Render unto Caesar

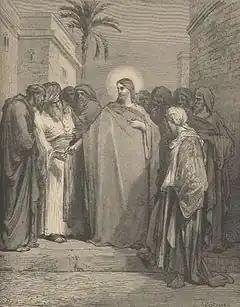
"The Tribute Money", by Gustave Dore (1866)

The text identifies the coin as a, and it is usually thought that the coin was a Roman denarius with the head of Tiberius. The coin is also called the "tribute penny." The inscription reads "Ti[berivs] Caesar Divi Avg[vsti] F[ilivs] Avgvstvs" ("Caesar Augustus Tiberius, son of the Divine Augustus"). The reverse shows a seated female, usually identified as Livia depicted as Pax.